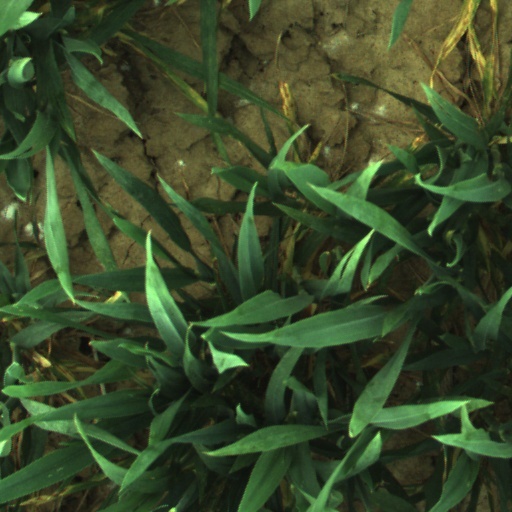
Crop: wheat